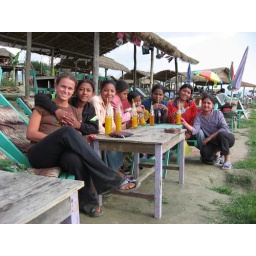
The girls relaxing by the river